February 2009 North American storm complex

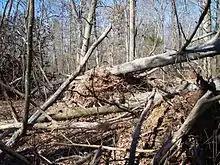
Tree damage from the EF1 tornado in Tennessee

In the wake of the tornado outbreak, law enforcement officers, including 30 National Guard troops, were sent to Lone Grove to assist with rescue efforts. The American Red Cross opened shelters in Ardmore, Edmond, and Oklahoma City. About 100 volunteers from the Sorghum Mill Estates Neighborhood Association traveled to affected areas in Edmond to help with cleanup efforts. A local restaurant provided free meals to the volunteers as they assisted relief workers. The Salvation Army had two canteens in Oklahoma City, one in Lone Grove, and one in Perkins. About 2,000 meals, drinks, and snacks were provided by the Salvation Army to emergency responders. Feed the Children sent two truckloads of relief supplies to Carter County. They also sent three food trucks, containing a total of 619 meals, 900 drinks, and about 500 snacks, to Ardmore. On February 22, the New Life Baptist Church sent drinks and prepackaged snacks, along with items needed for clean-up. Baptist Disaster Relief assisted in Lone Grove with food and emotional care. The Oklahoma City Thunder of the National Basketball Association (NBA) gave away two tickets to anyone who made a donation of $25 or an equivalent amount of food to benefit victims of the tornado. A concert featuring Chris Cagle and other local musicians at Heritage Hall in Ardmore raised over $18,000 to benefit Carter County tornado victims. Another concert set up by the Salvation Army raised $2,300 more for victims.